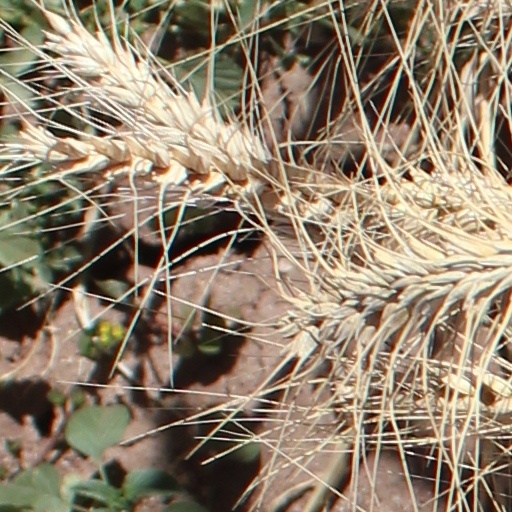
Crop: wheat